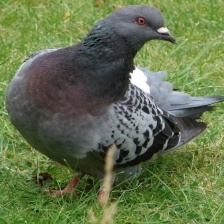
Species: ROCK DOVE
Scientific name: COLUMBA LIVIA